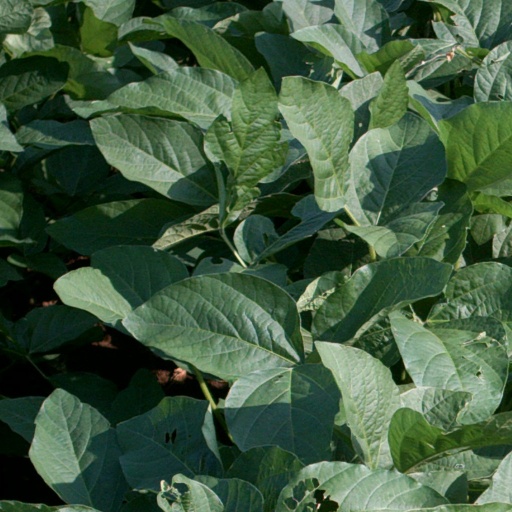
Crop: soybean